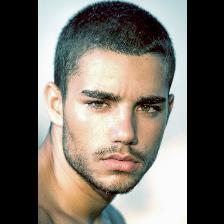
Label: Human